Rekingen AG railway station

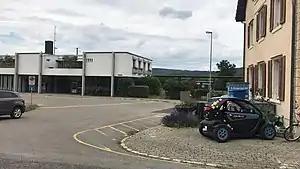
The station in 2018

Rekingen AG railway station is a railway station in the Swiss canton of Aargau and municipality of Rekingen. The station is located on the Winterthur to Koblenz line of Swiss Federal Railways.